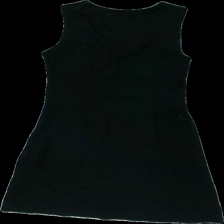
View: back
Type: Dress
Category: Ladies
Brand: Not in the list
Brand text on label: Intown
Colors: Black
Material: 60% viscose, 40% nylon
Cut: Tight, Loose, C-collar
Size: 36
Season: All
Price range: 100-150
Recommended usage: Reuse
Description: Black flattering dress